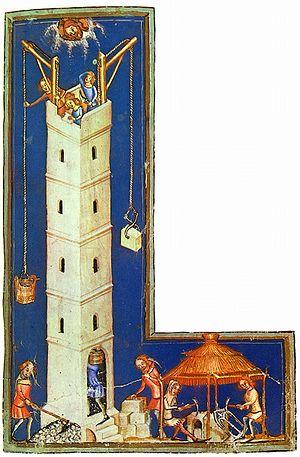
L’histoire de la tour de Babel est un épisode biblique rapporté dans la parashat Noa'h, dans le Livre de la Genèse Gn 11,1-9, peu après l'épisode du Déluge.